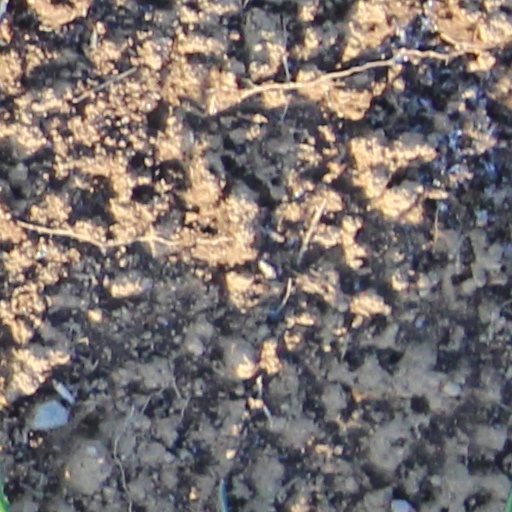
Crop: wheat